Kailashahar

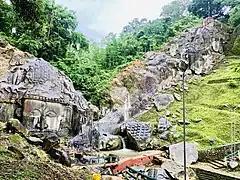
Unakoti rock wall

Lakhi Narayan Bari: Lakhi Narayan Bari is about 45 years old and is counted as an antique monument in India. It is dedicated to Lord Krishna and the idol of the lord was installed by Krishnananda Sevayet.